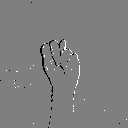
ASL letter: n